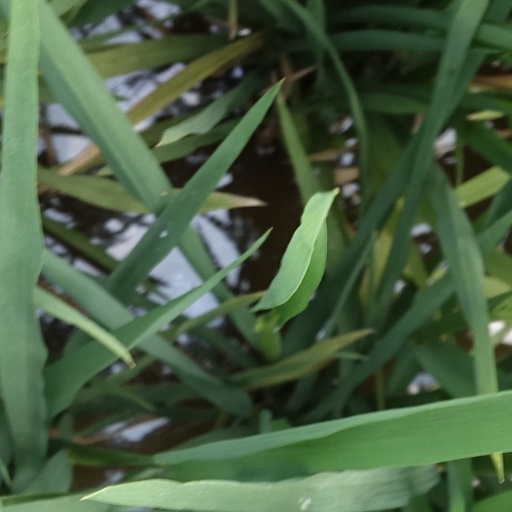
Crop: rice